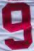
Number: 9